Adna Anderson

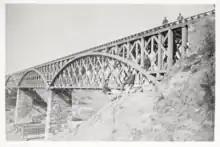
1862 US Military Railroads rebuilding the high bridge across Potomac Creek using Haupt's new design, Adna Anderson seated center-left and Eben C. Smeed seated right.

When the American Civil War broke out General Anderson offered his services to the United States government, and was made assistant engineer and chief of the Construction Corps of the Army of the Potomac in Virginia. In the following year he was made general superintendent of Government Railroads of the Military Division of the Mississippi. From November 1864 to July 1866 he was chief superintendent and engineer of all the military railroads.